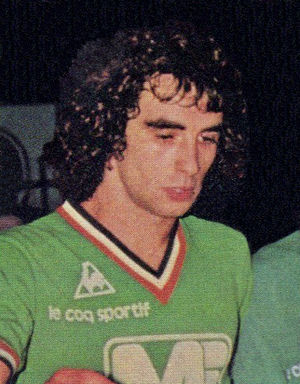
Dominique Rocheteau est un footballeur international français né le 14 janvier 1955 à Saintes en Charente-Maritime. Joueur emblématique de l'AS Saint-Étienne pendant le milieu des années 1970, il est également le quatrième meilleur buteur de l'histoire du Paris SG, derrière Pauleta, Zlatan Ibrahimović et Edinson Cavani. Il a évolué aux postes d'ailier droit puis d'avant centre.